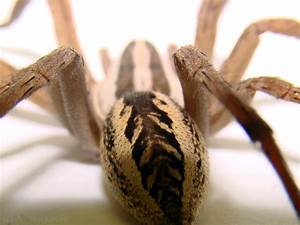
Label: ragno